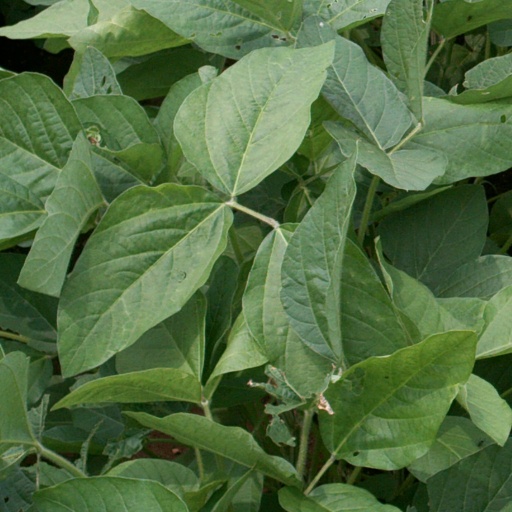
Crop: soybean